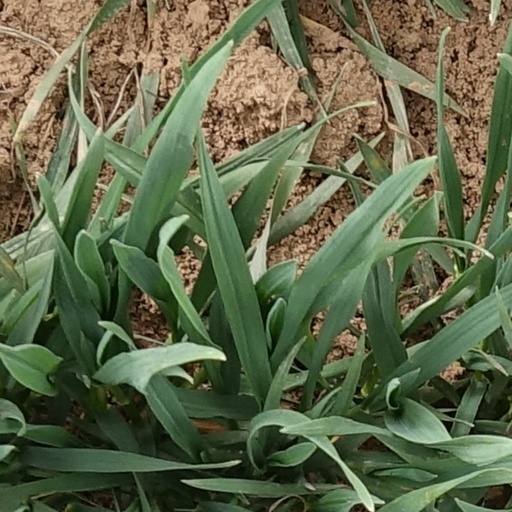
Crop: wheat